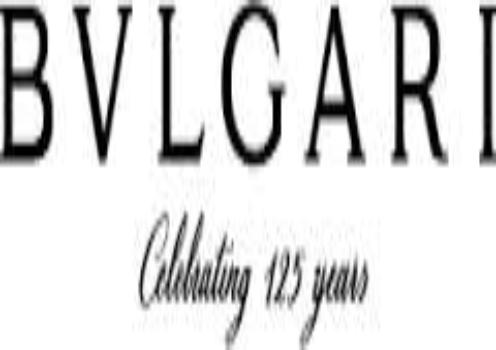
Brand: Bulgari
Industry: Clothes